Becky (1927 film)

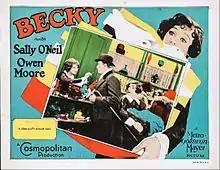
Lobby card

Becky is a 1927 American silent comedy film directed by John P. McCarthy starring Sally O'Neil and Owen Moore.